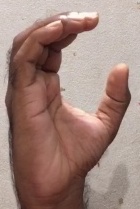
ASL sign: C